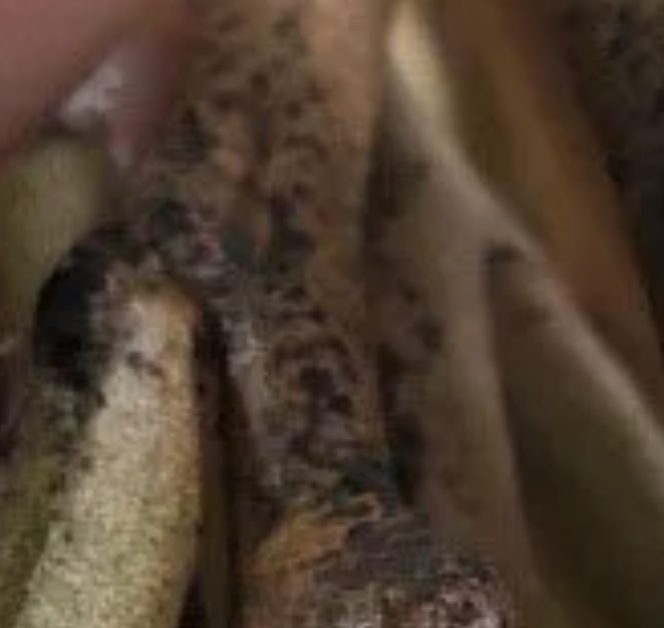
Label: sooty_mold